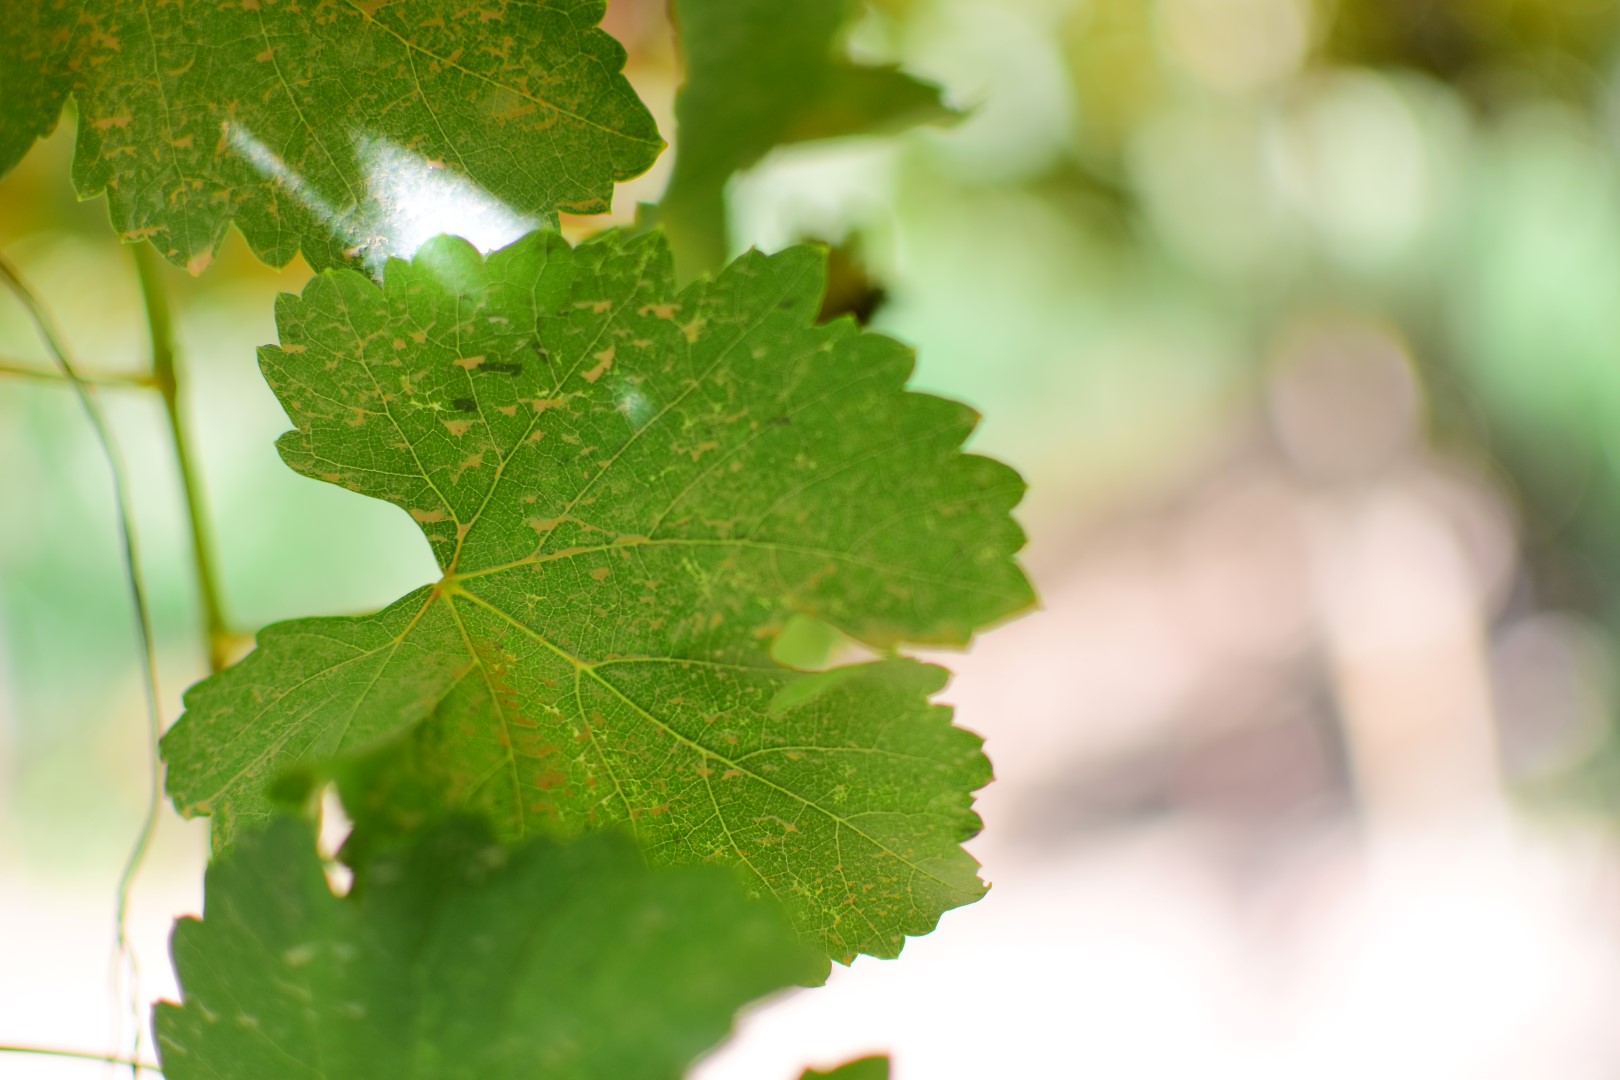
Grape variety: Frinsi